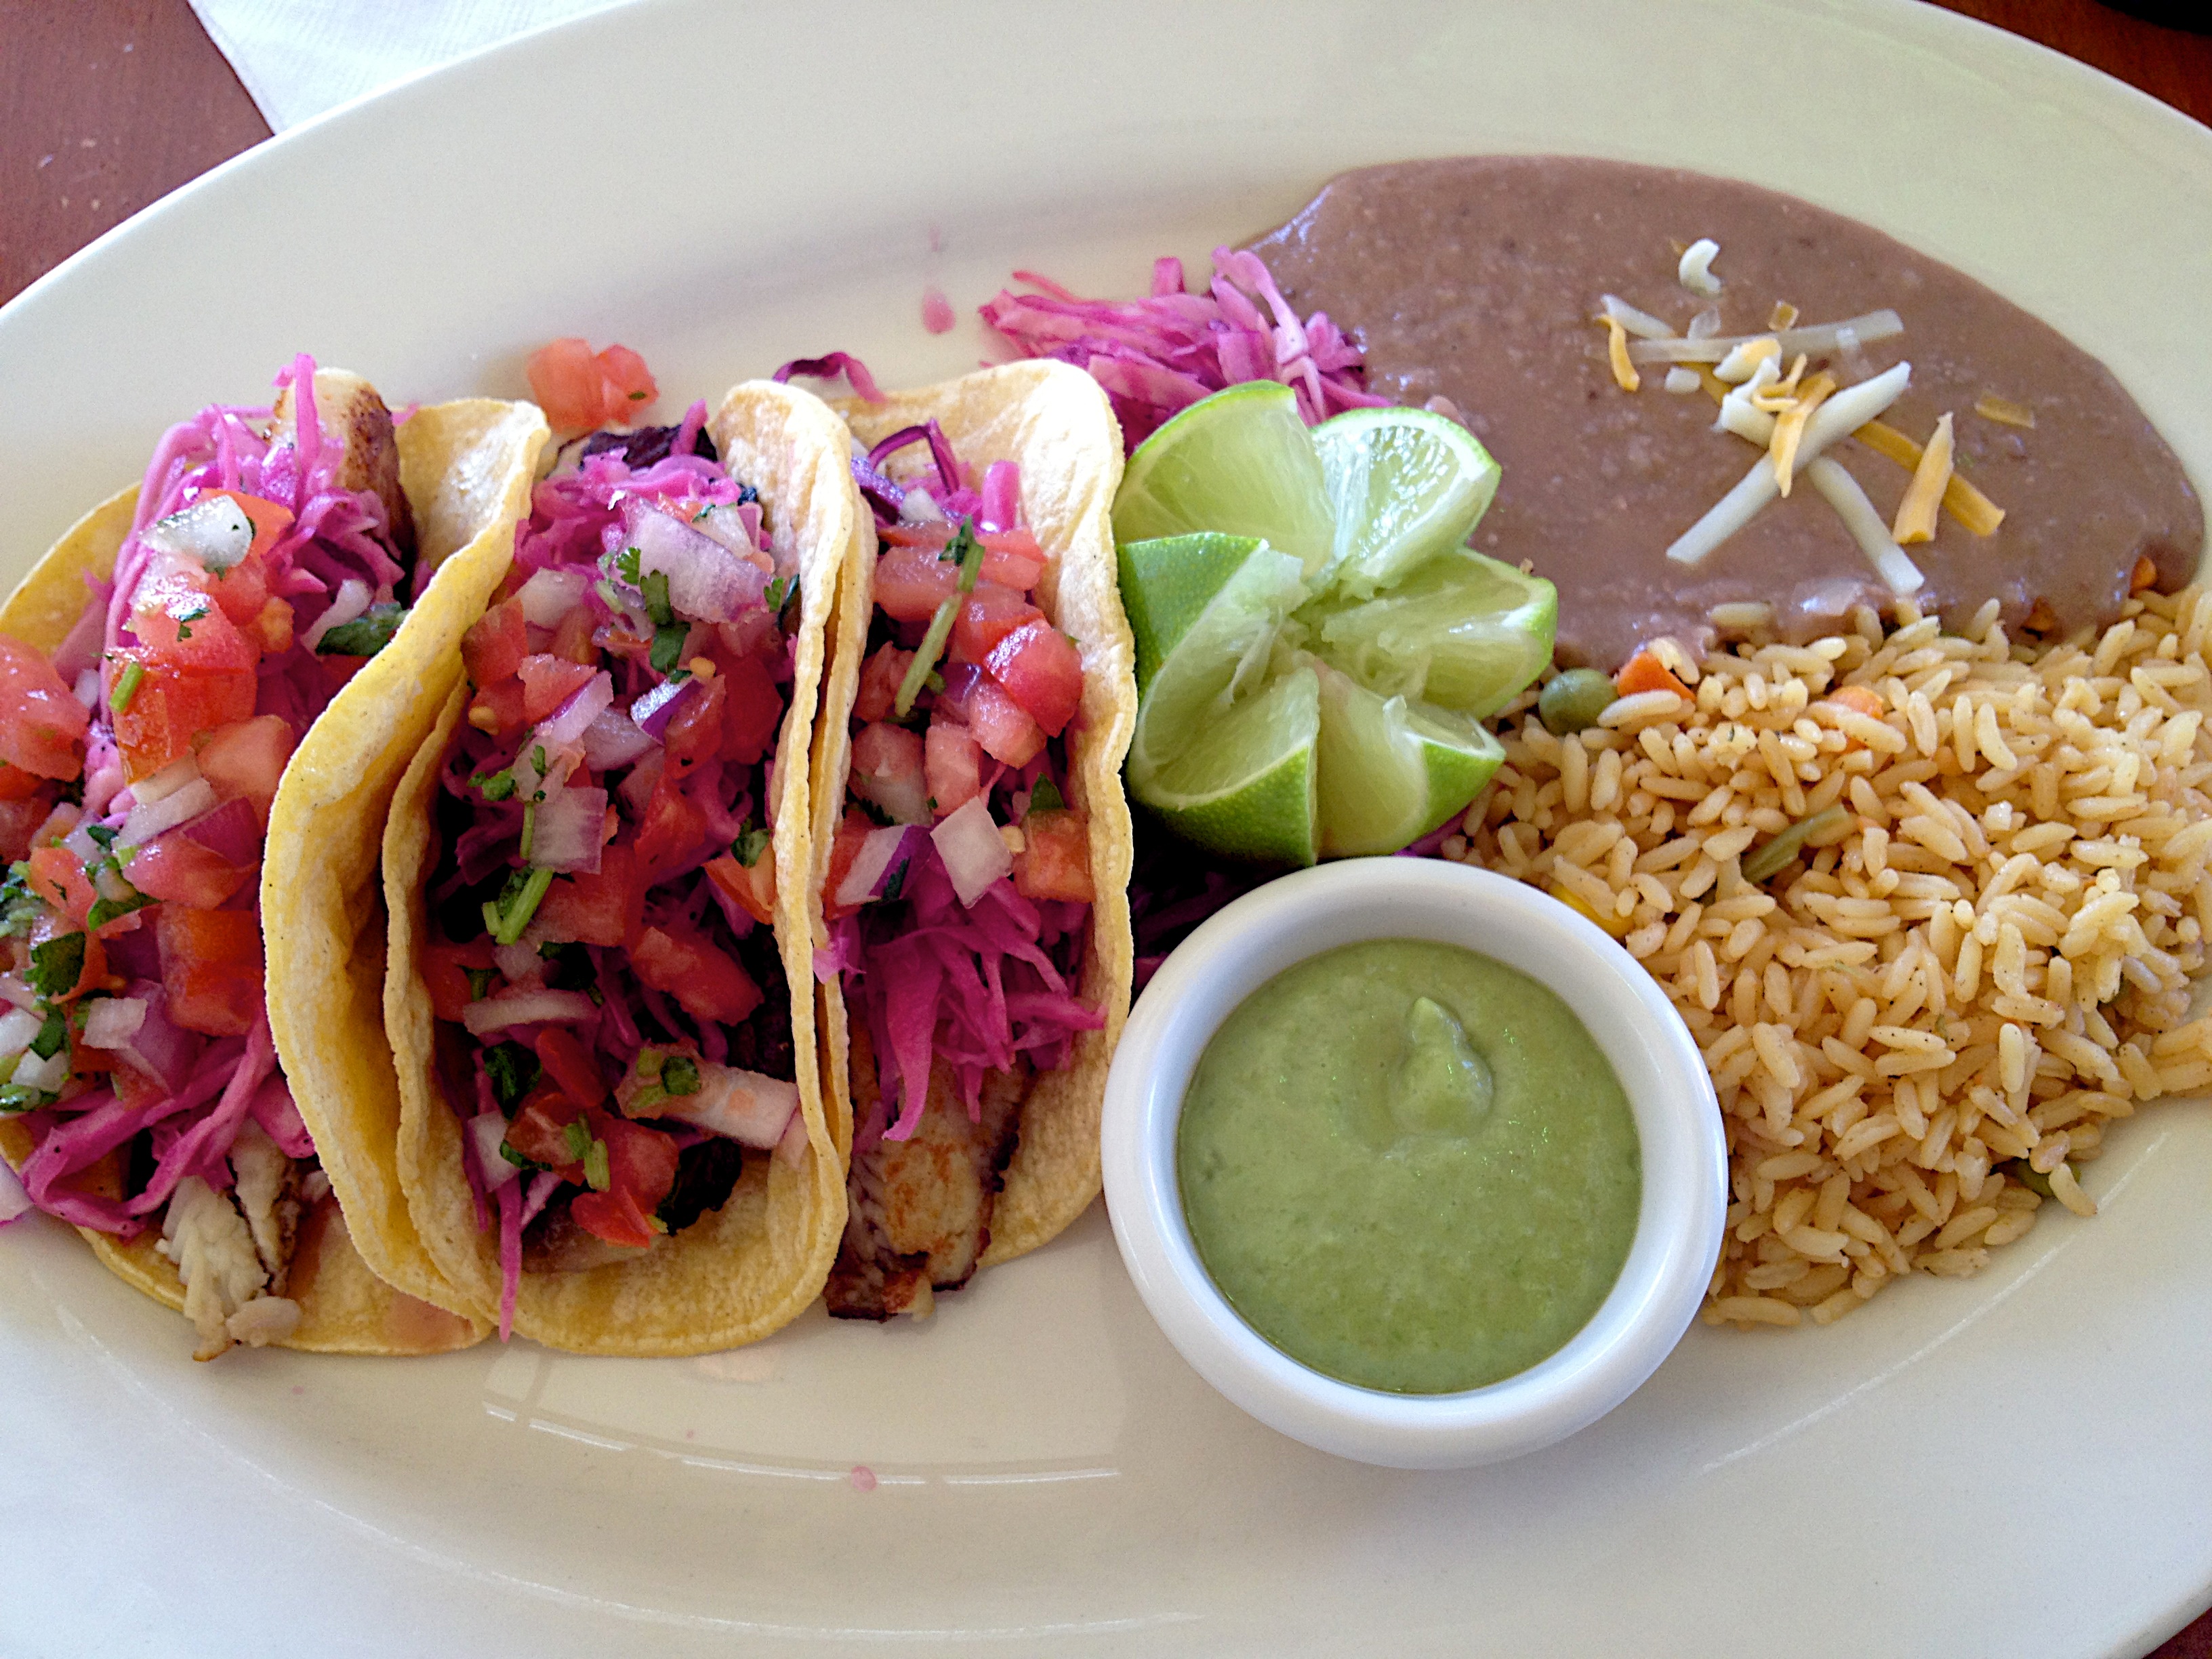
dish, meal, food, produce, meat, lunch, cuisine, asian food, taco, thai food, chinese food, southeast asian food